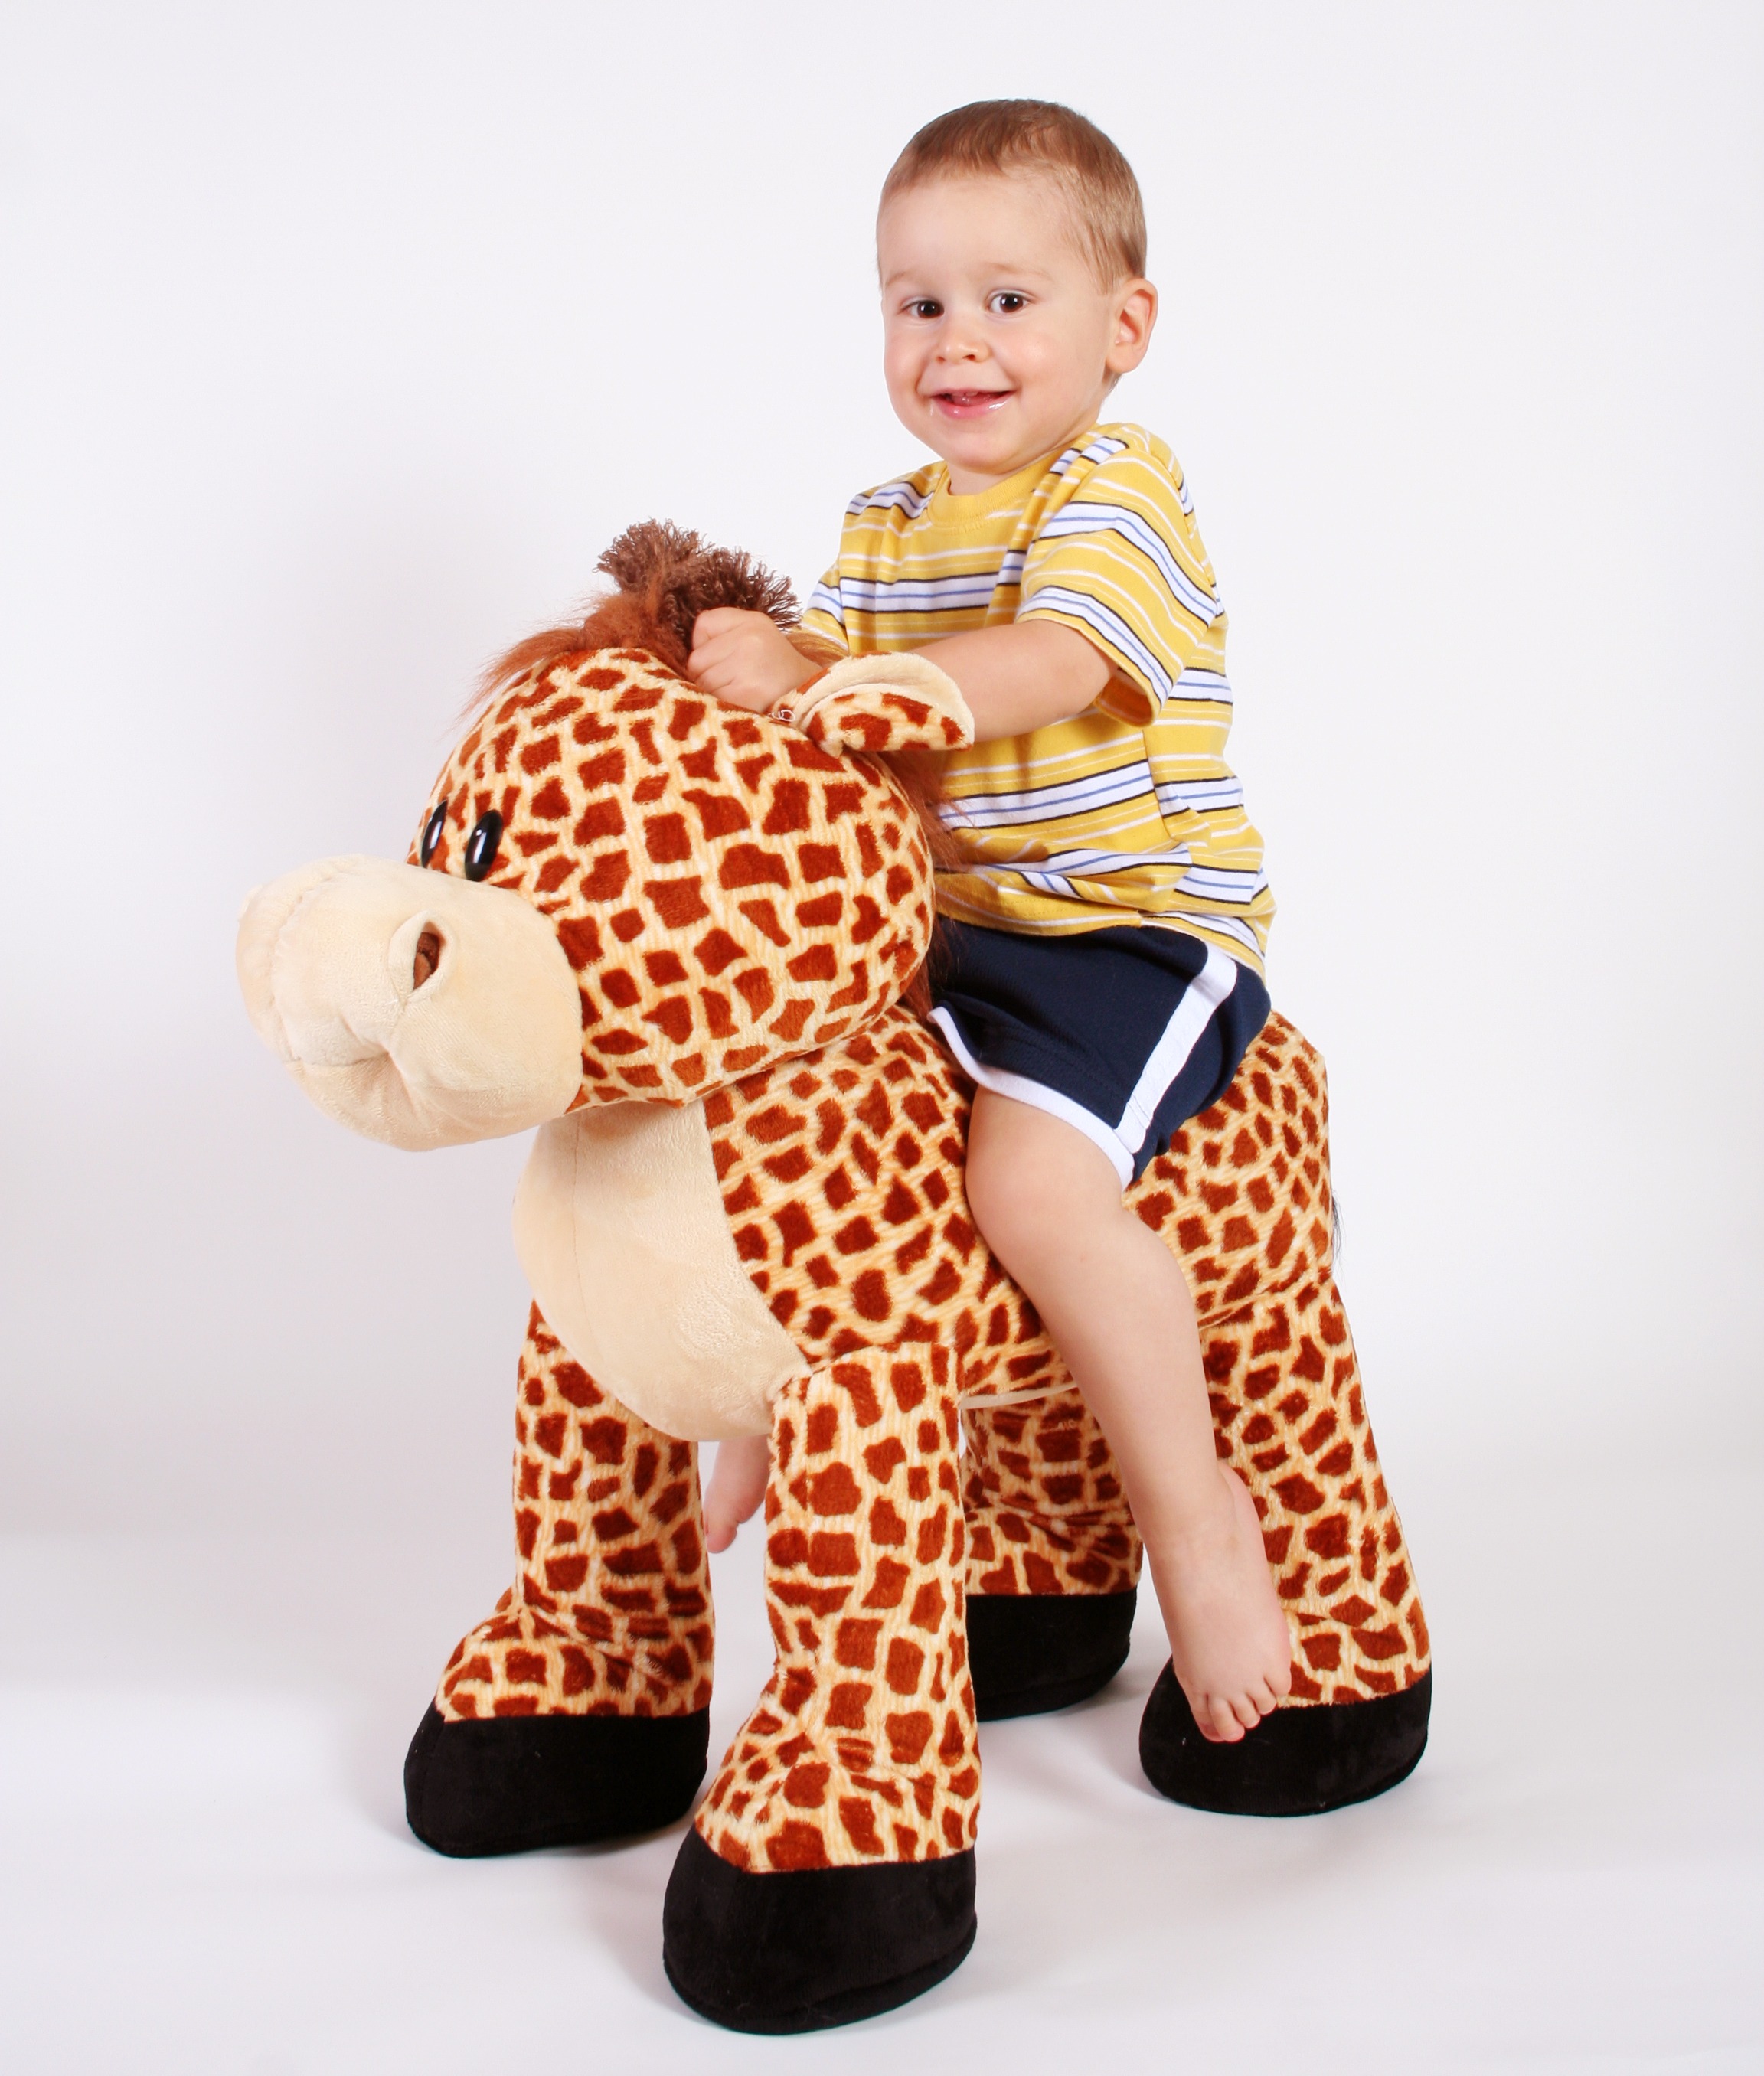
play, boy, animal, pattern, child, toy, childhood, smiling, product, cheerful, giraffe, riding, design, happy, toddler, giraffidae, stuffed toy